Tracheotomy

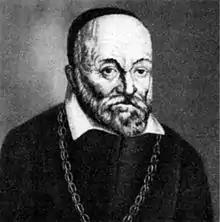
Hieronymus Fabricius (1533–1619) was the first to introduce the idea of a tracheostomy tube

The European Renaissance brought with it significant advances in all scientific fields, particularly surgery. Increased knowledge of anatomy was a major factor in these developments. Surgeons became increasingly open to experimental surgery on the trachea. During this period, many surgeons attempted to perform tracheotomies, for various reasons and with various methods. Many suggestions were put forward, but little actual progress was made toward making the procedure more successful. The tracheotomy remained a dangerous operation with a very low success rate, and many surgeons still considered the tracheotomy to be a useless and dangerous procedure. The high mortality rate for this operation, which had not improved, supported their position. From the period 1500 to 1832 there are only 28 known reports of tracheotomy.